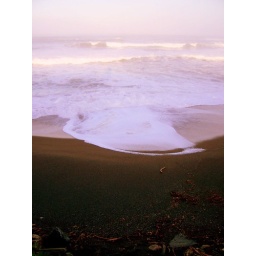
Under a big old sky | Out in a field of green